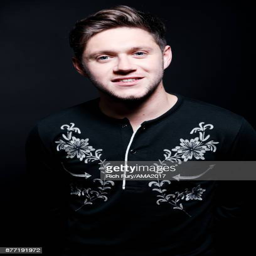
pop artist poses for a portrait during awards